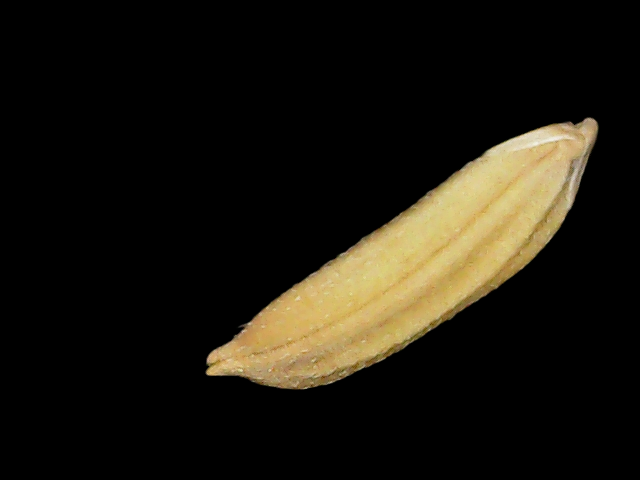
Rice variety: Binadhan24